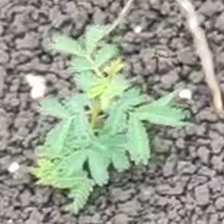
Weed species: Dwarf_cassia_(Chamaecrista pumila)